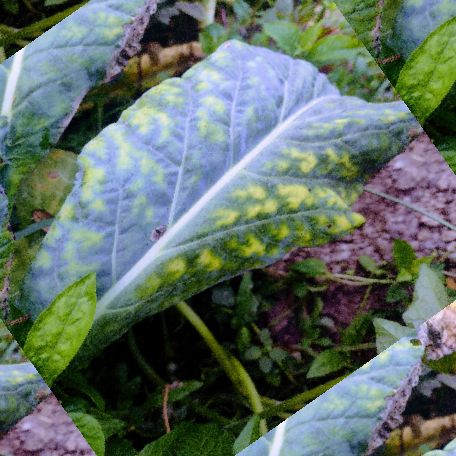
Label: Downy Mildew